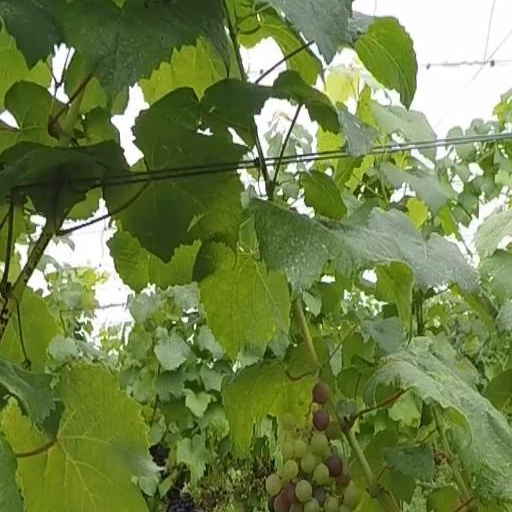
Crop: grape